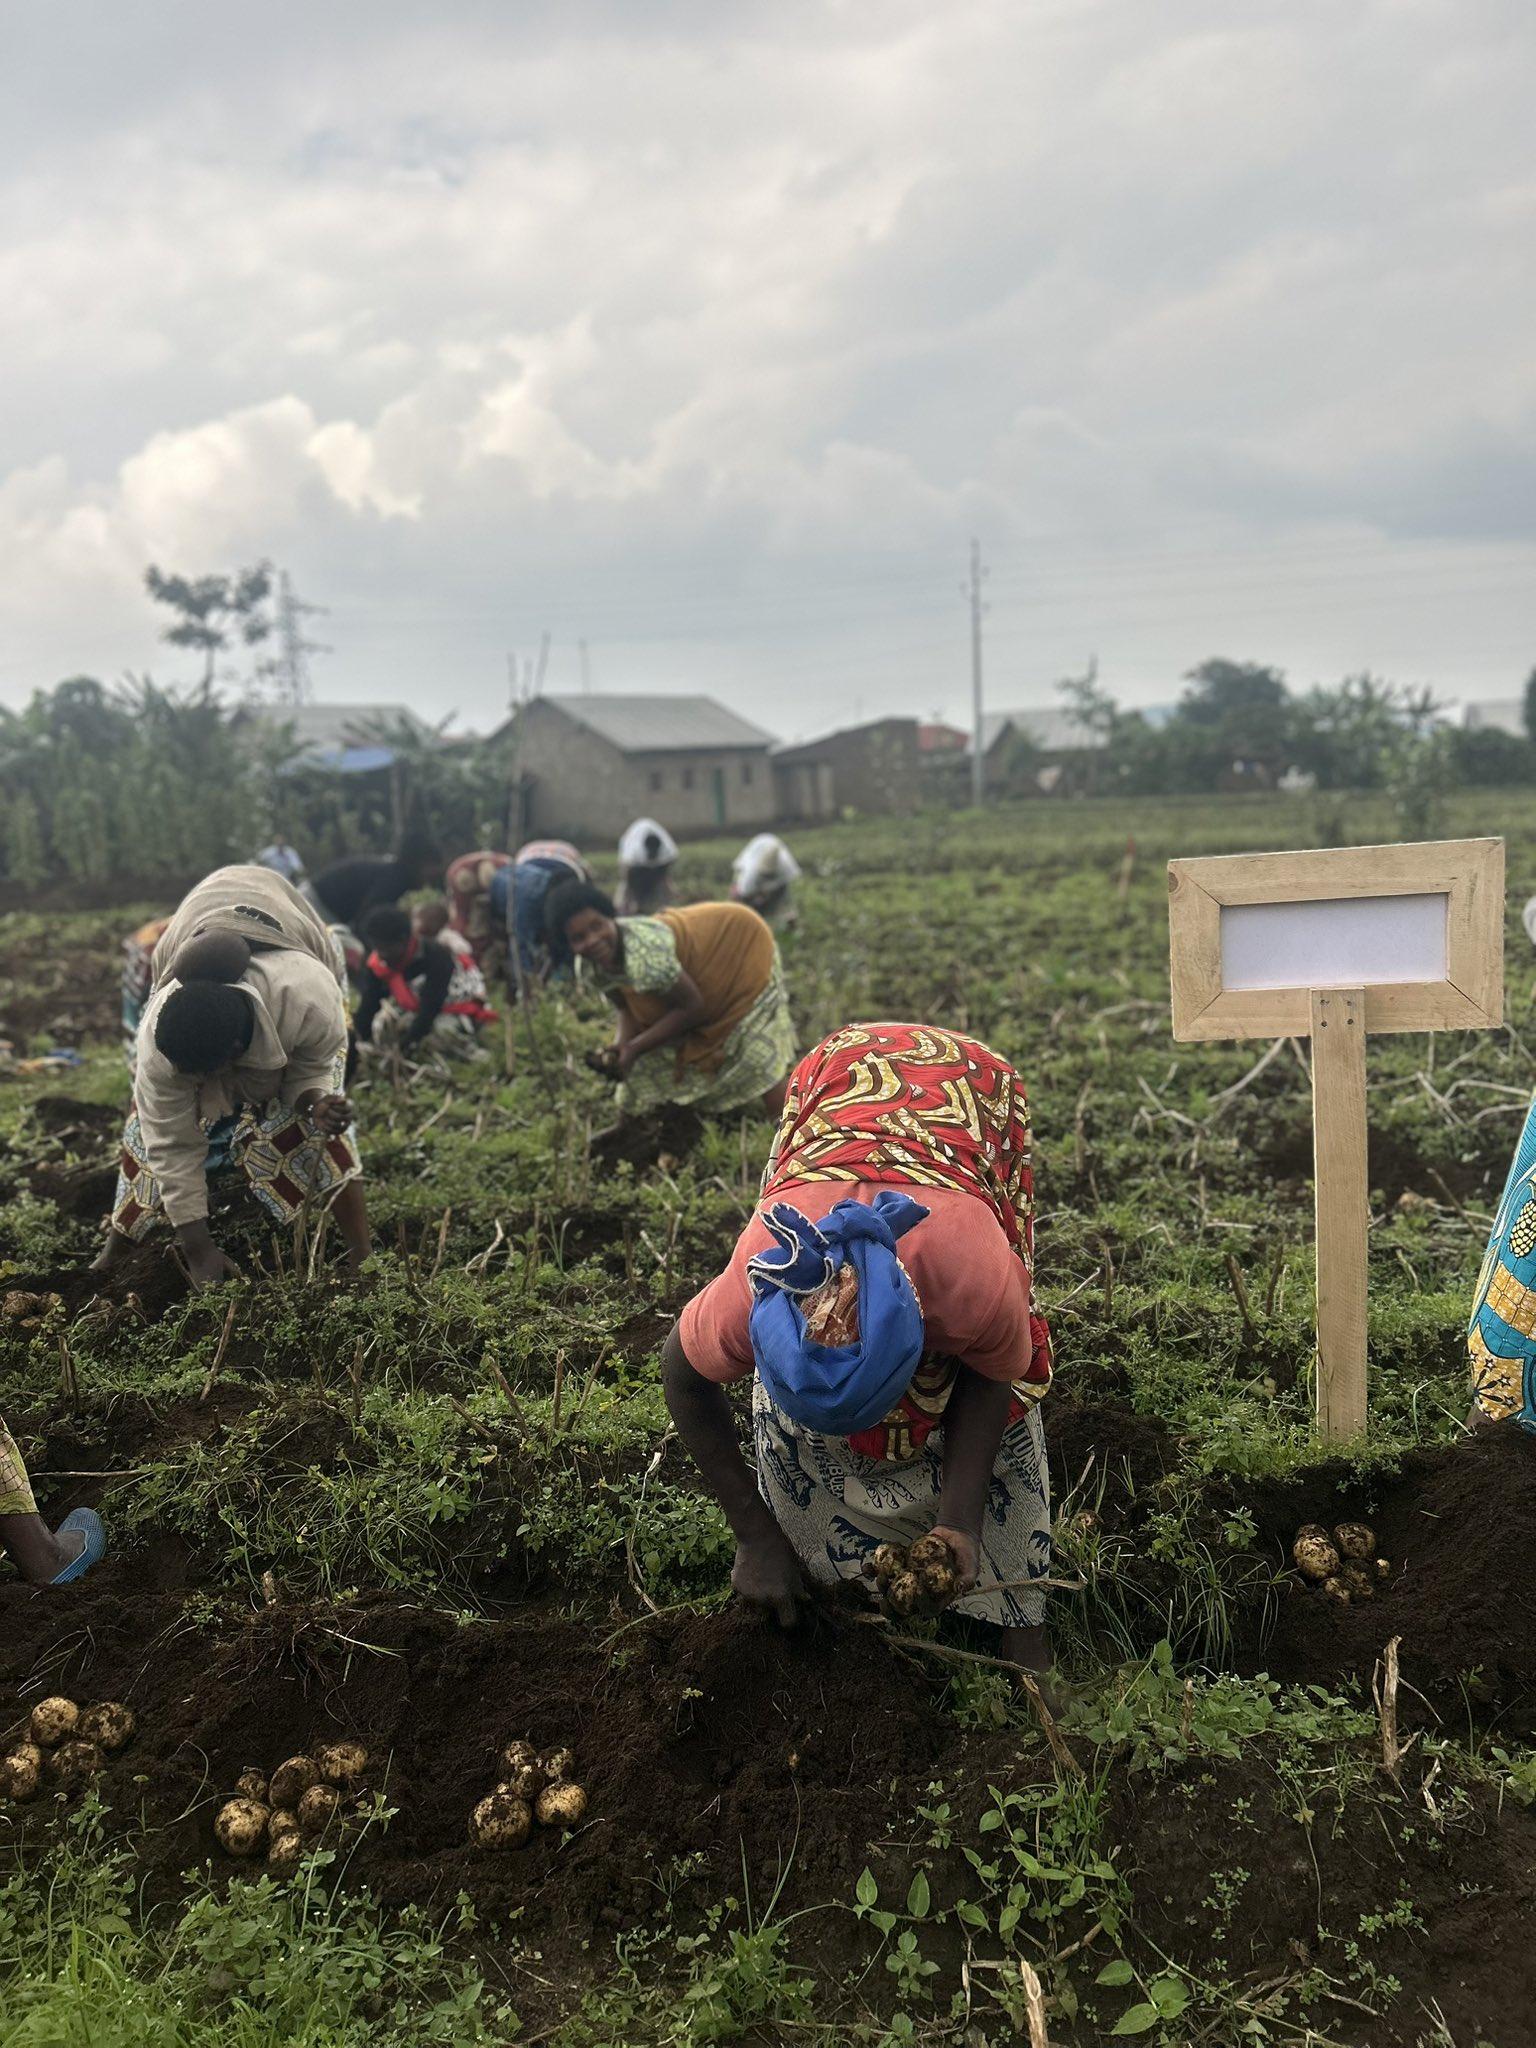
Wakulima wakivuna viazi mviringo ambavyo ni zao la biashara. Shambani wanatumia nyenzo duni katika kuvuna zao hilo. Na hii inaashiria kuwa ni wakulima wadogo. Baada ya kuvuna viazi huenda kuuzwa sokoni. Kilimo cha viazi hulimwa kwa kuandaa matuta, na wakati wa kuvuna matuta hayo huchimbwa chini ili kupata viazi mviringo.